Music on Top

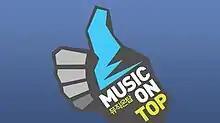
Title card

Music on Top was a South Korean music program broadcast on pay television network JTBC between 2011 and 2012. Hosted by Yoon Doo-joon of Beast and actor Lee Hyun-woo, it aired live every Wednesday from Hoam Art Hall in Jung District, Seoul.